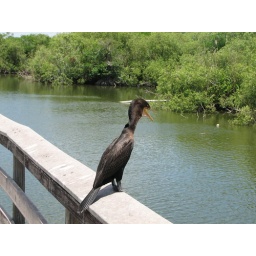
This bird stood its ground as I approached. I got within 2 feet of him.